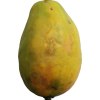
Label: papaya